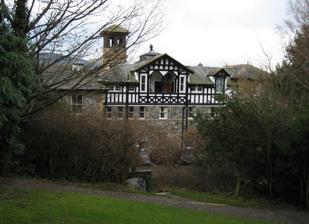
Building: Bassenfell Manor
Country: United Kingdom
Year built: 1842
Manor house in Cumbria, England Bassenfell Manor Rear view of Bassenfell Manor Location within Cumbria General information Town or city Bassenthwaite Country England Coordinates 54°40′59″N 3°12′53″W / 54.682926°N 3.214767°W / 54.682926; -3.214767 Bassenfell Manor is a manor house in Bassenthwaite , Cumbria , overlooking Bassenthwaite Lake in England's Lake District . It is used as a Christian residential centre hosting school groups, youth groups, church groups and holidays for individuals and families. It is in over 3 acres (12,000 m 2 ) of grounds and the manor has 19 bedrooms plus a self-catering apartment and two live-in apartments for management. History The Manor was built in 1842 by William Rathbone VI , a Member of Parliament who made his wealth from shipping in Liverpool where a statue of him still resides in the campus of the University. The Rathbone family were devout Quakers , William Rathbone being a very close friend of Florence Nightingale who sent a message to his family following his death "England has lost one of its best son's". Basil Rathbone the actor (famous for his portrayal as Sherlock Holmes ) was connected with Bassenfell and he probably spent some holidays at the manor, but never actually lived there. Bassenfell Manor was built as a country residence for William Rathbone's family and took five years to build. The house has many nautical features; the wing containing bedrooms 1-5 looks like the bridge of a ship and the middle and top corridors as the decks. It is believed that the Tank room was originally the servants quarters and that what is now the staff linen room was used as the maternity room whenever children were born. Since being sold by the Rathbone family around 1910, the Manor has served as a hotel, old people's home, and during the war a school for evacuees. It was purchased by the Christian Outdoor Pursuits Trust in August 1983 and was opened as a Christian centre at Easter, 1984. References